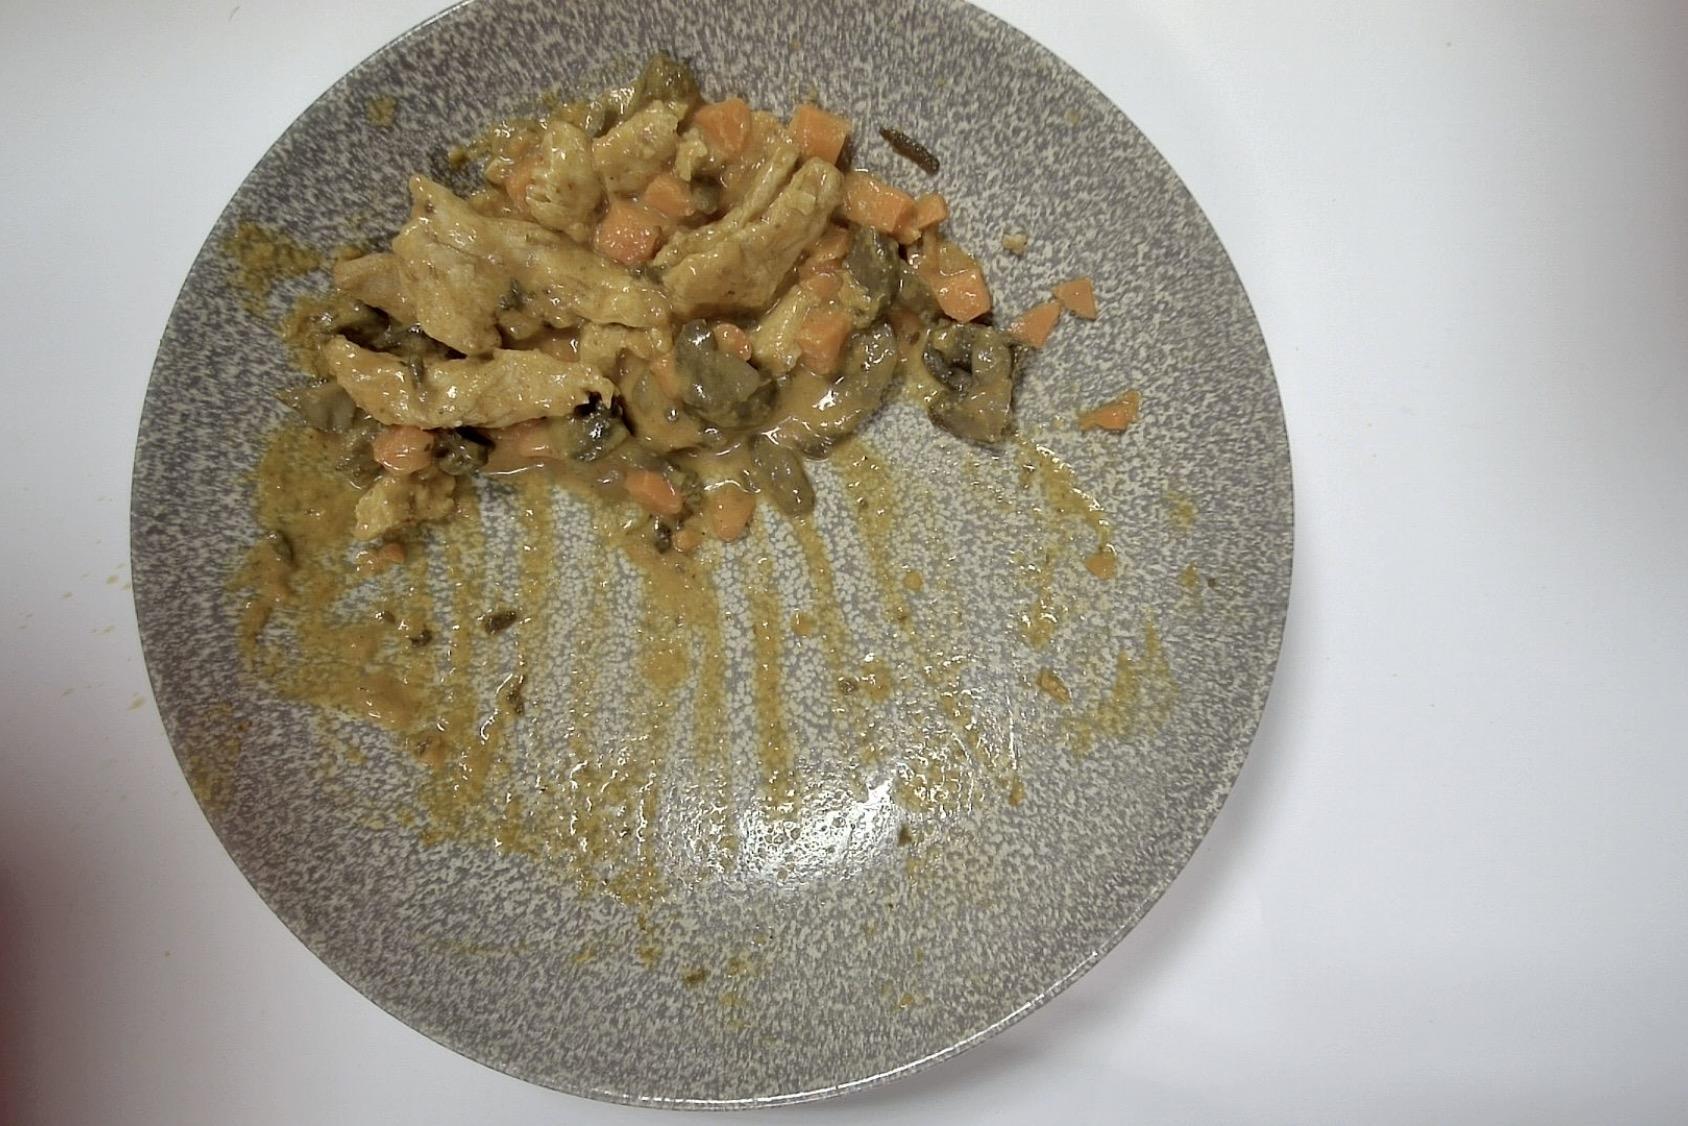
Gericht: Hähnchenstreifen, Kartoffelwürfel , Möhre Pilze Linsen , Tomaten-Curry-Sauce
Portionsgröße: Normale Portion
Zutaten: Kartoffelwürfel, Möhre, Pilze, Linsen, Tomaten-Curry-Sauce, Hähnchenstreifen
Gewicht vorher: 495 g
Kalorien vorher: 379,65 kcal
Gewicht nachher: 277 g
Kalorien nachher: 212,451 kcal